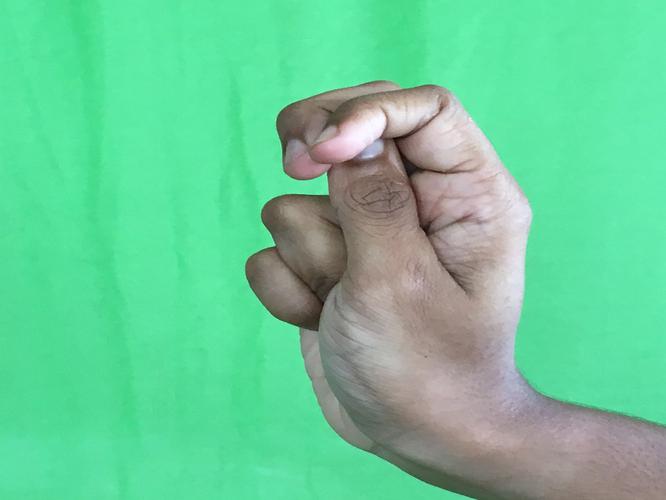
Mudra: Katakamukha_2
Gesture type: single_hand